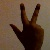
The image shows a hand gesture representing the number 3 in Indian Sign Language.